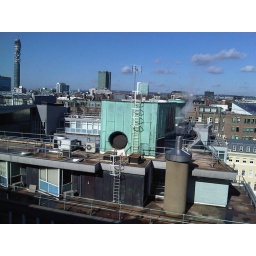
Looking north from the 6th floor of an office on New Oxford Street. Post Office Tower in the distance...